Efficient energy use

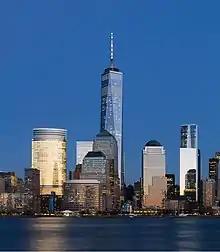
Receiving a Gold rating for energy and environmental design in September 2016, One World Trade Center is the tallest and largest LEED certified building in the United States and Western Hemisphere.

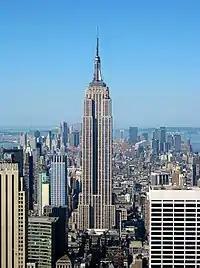
The Empire State Building is a large LEED certified building in New York (with a Gold rating for energy and environmental design in September 2011).

A building's location and surroundings play a key role in regulating its temperature and illumination. For example, trees, landscaping, and hills can provide shade and block wind. In cooler climates, designing northern hemisphere buildings with south facing windows and southern hemisphere buildings with north facing windows increases the amount of sun (ultimately heat energy) entering the building, minimizing energy use, by maximizing passive solar heating. Tight building design, including energy-efficient windows, well-sealed doors, and additional thermal insulation of walls, basement slabs, and foundations can reduce heat loss by 25 to 50 percent.